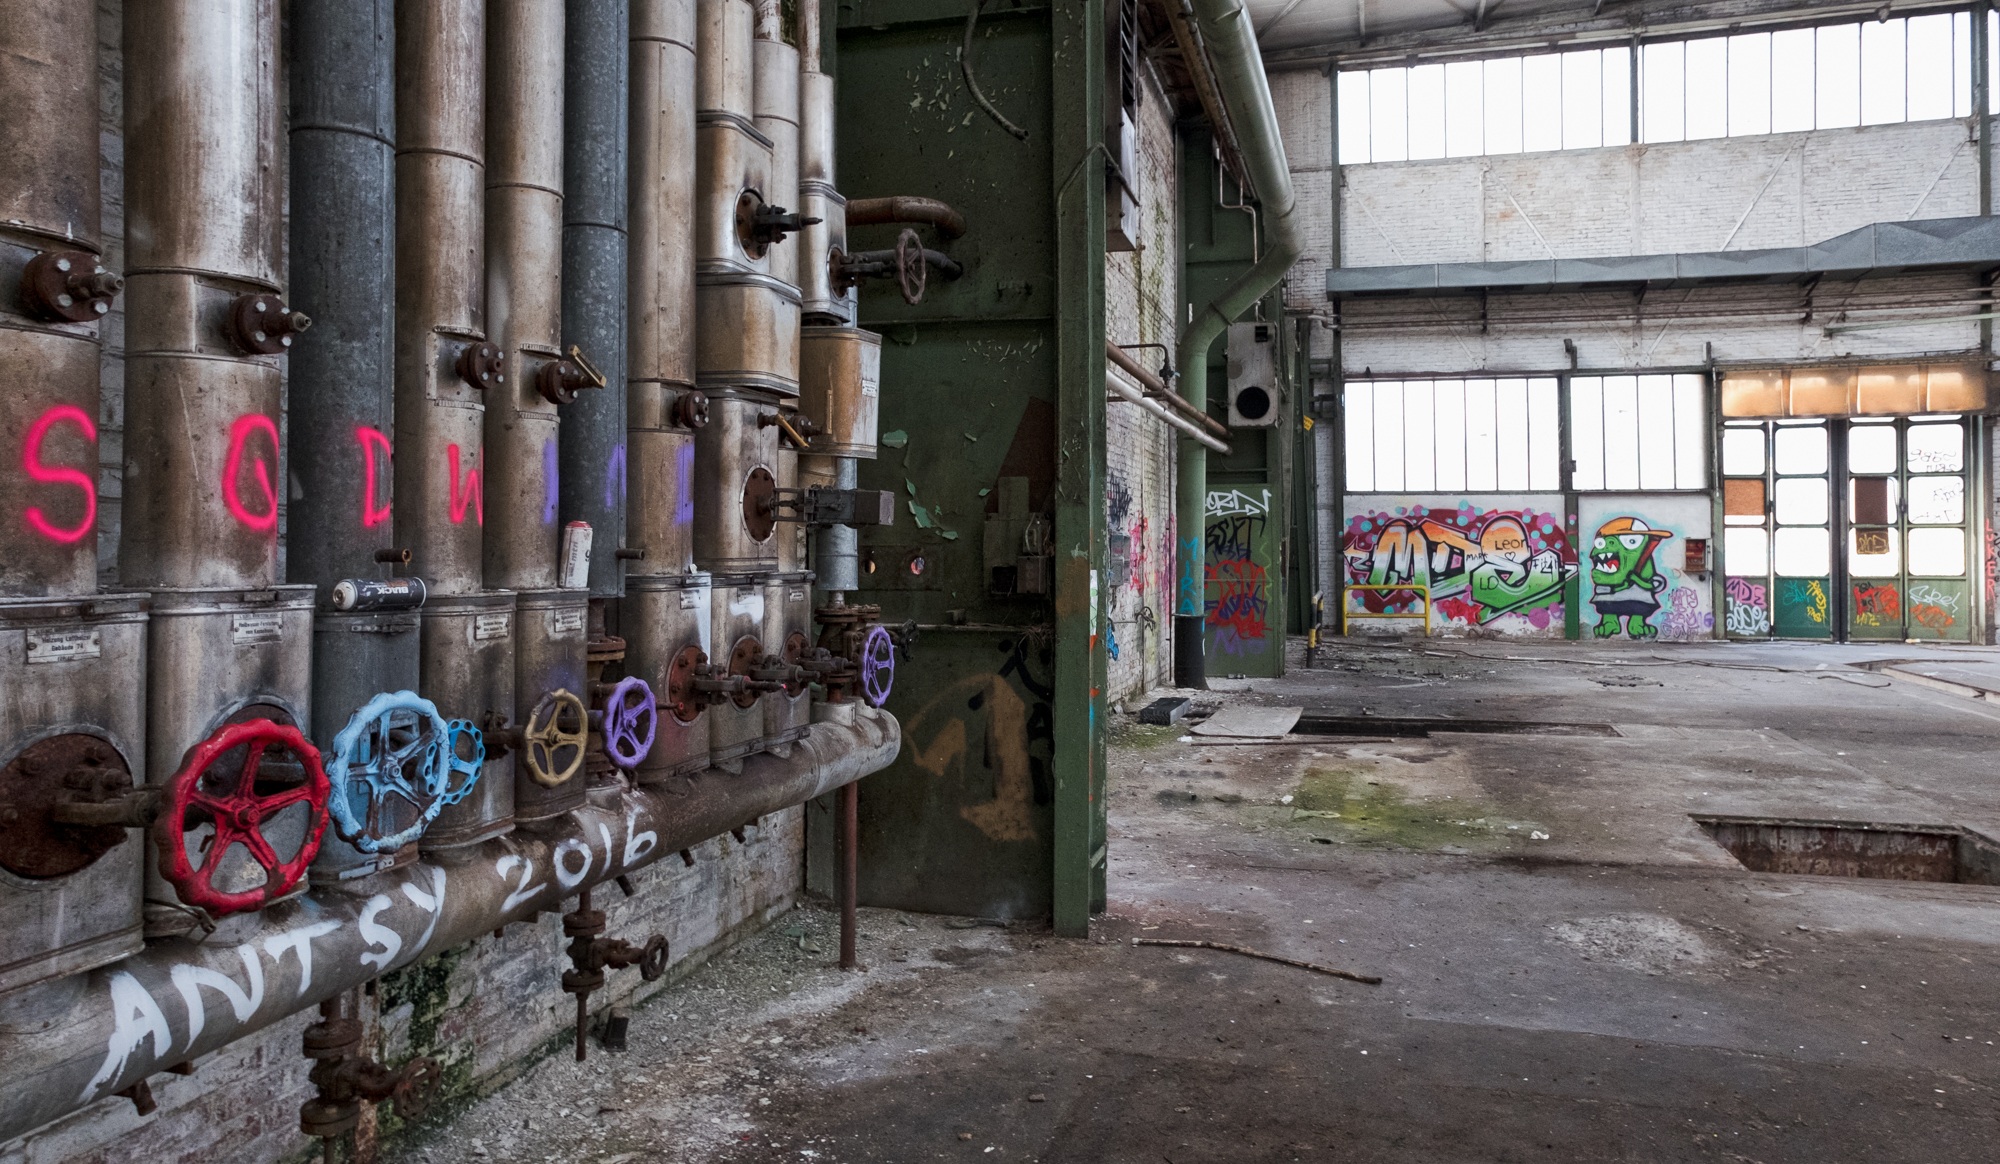
road, street, town, building, alley, city, wall, machine, factory, industry, graffiti, art, infrastructure, germany, cologne, neighbourhood, lapsed, lost place, rots, urban area, human settlement